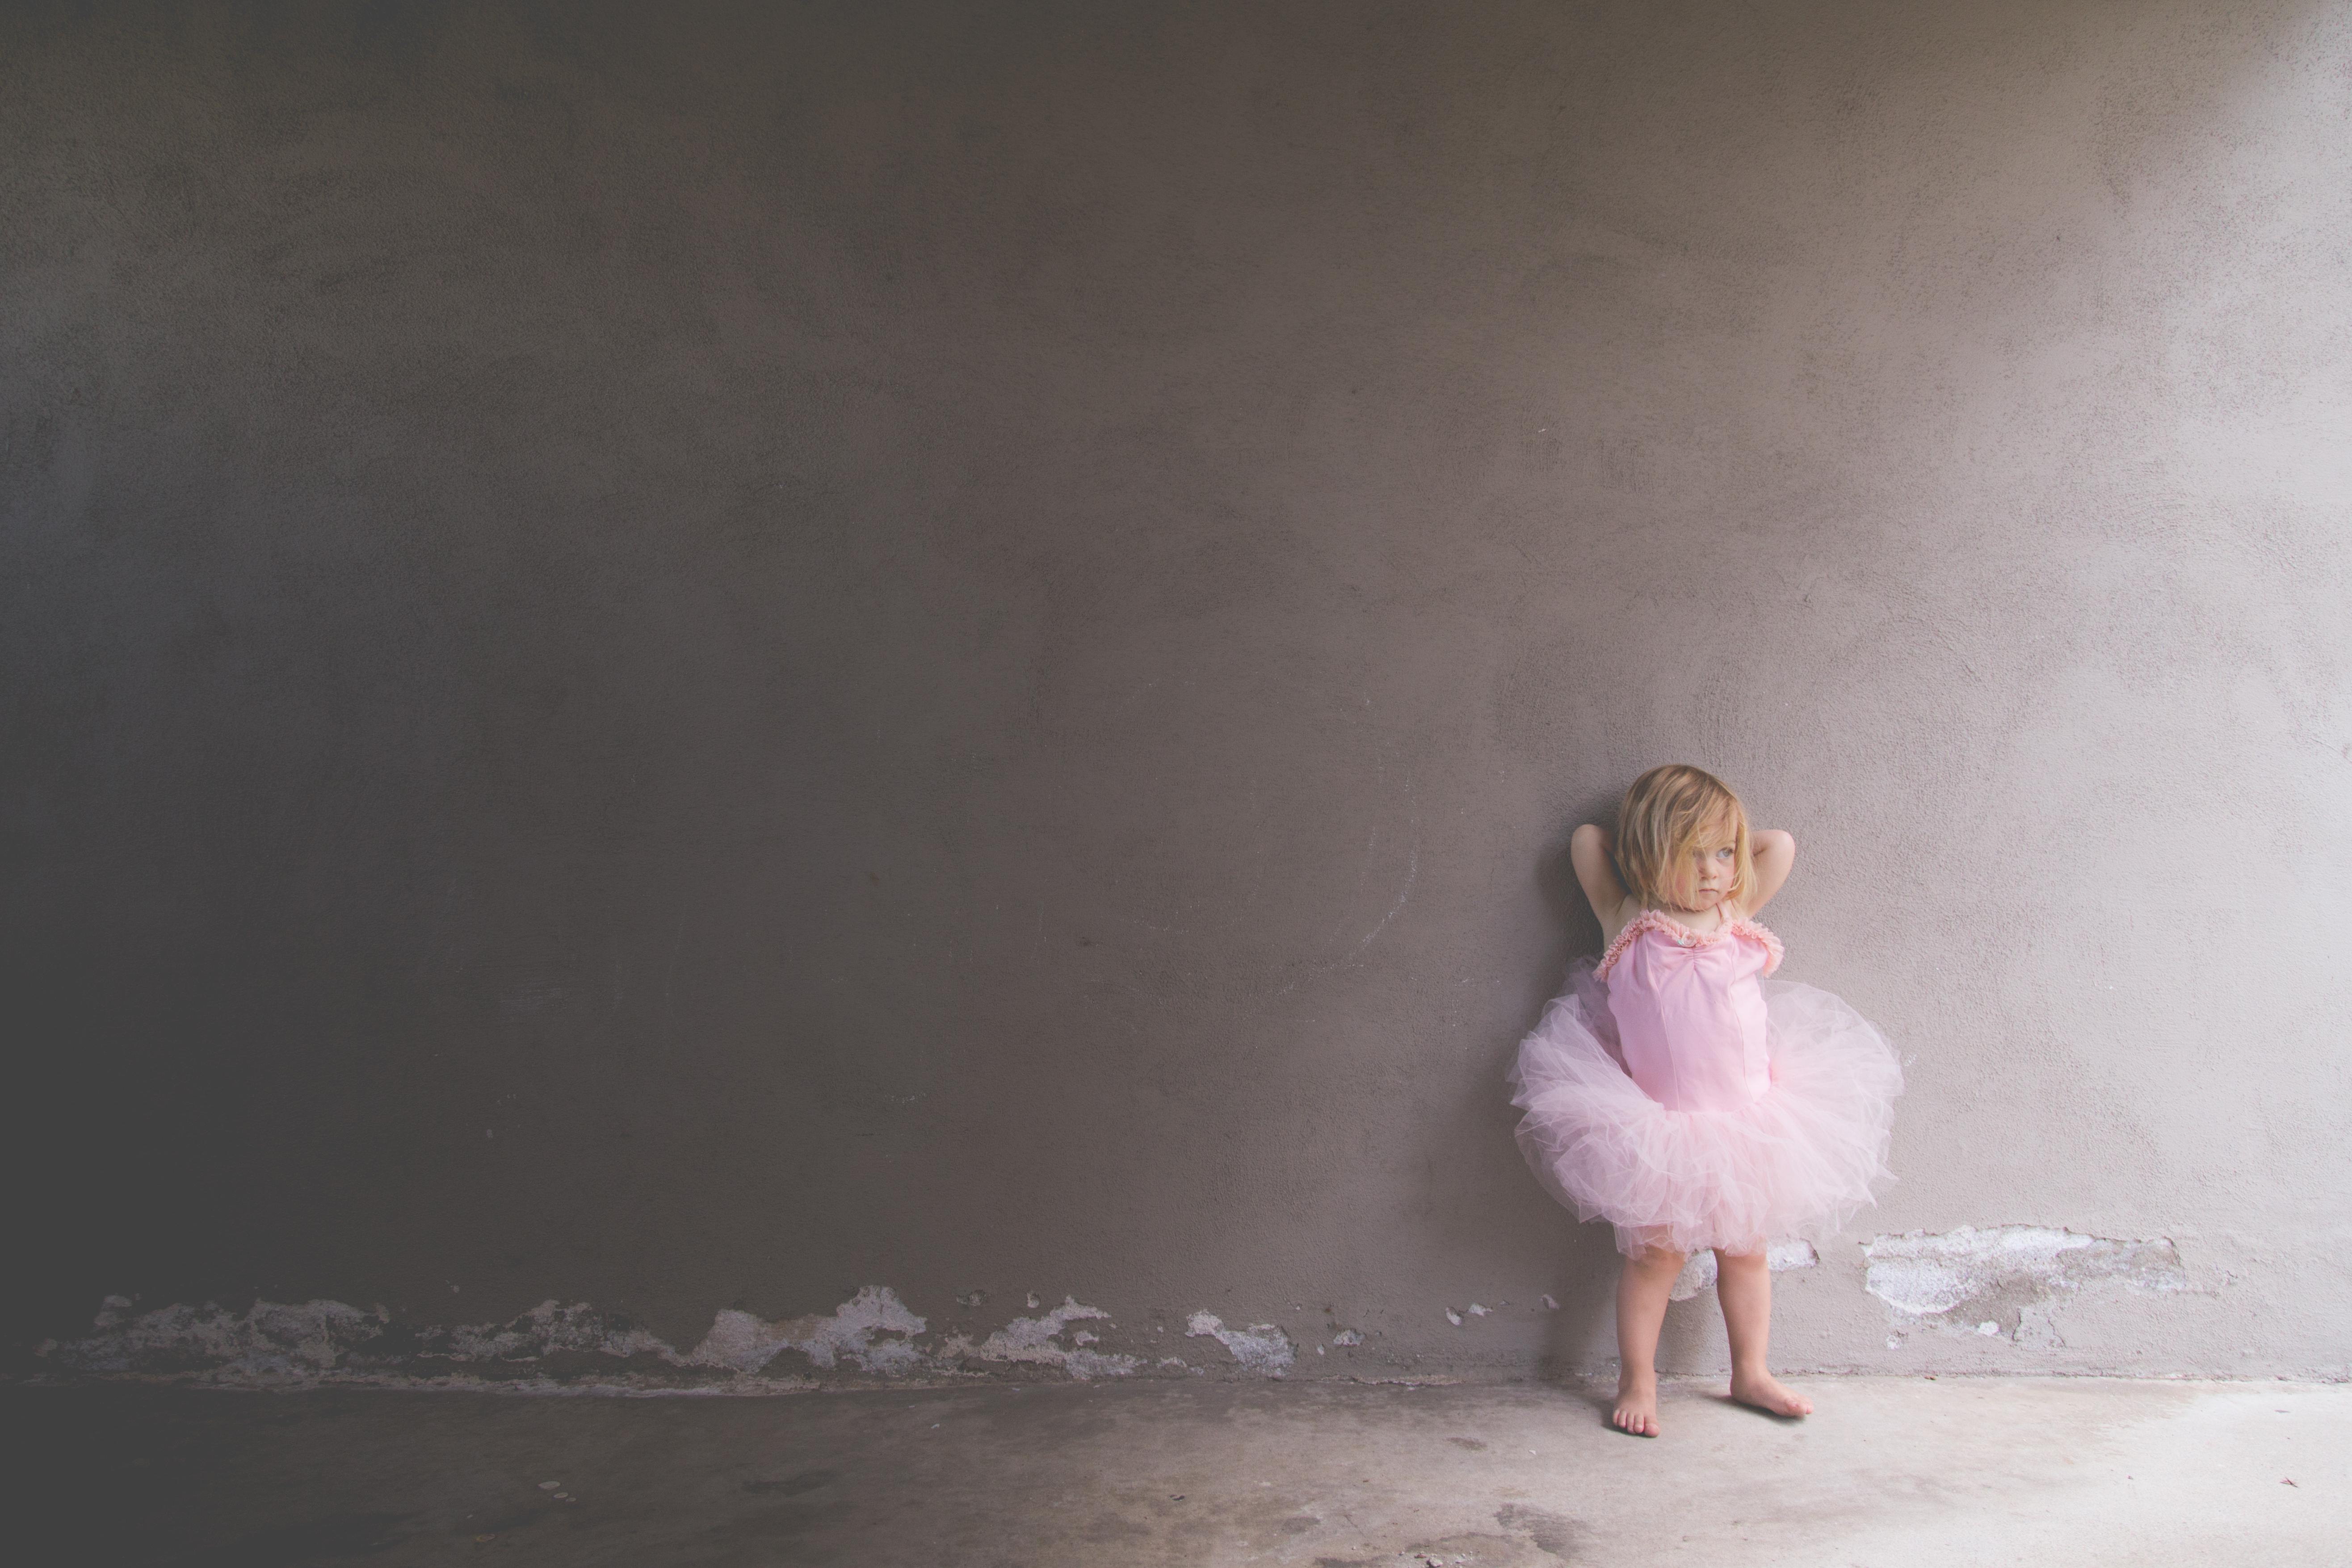
person, photography, portrait, child, dress, photograph, image, photo shoot, portrait photography